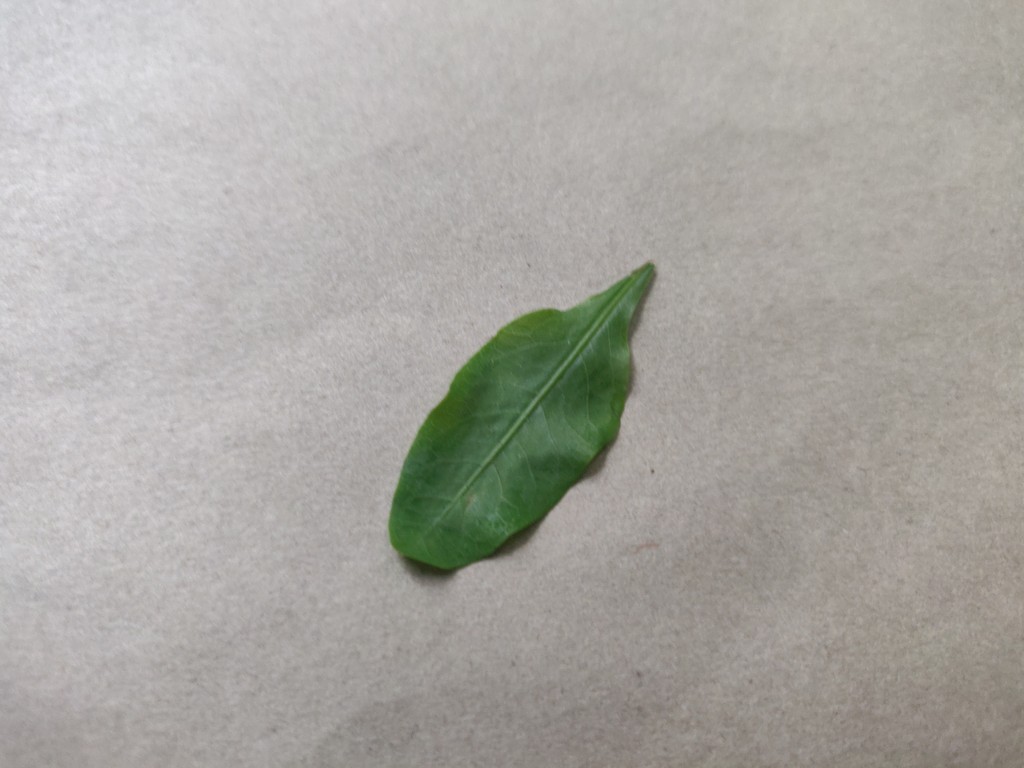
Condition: Healthy
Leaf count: single
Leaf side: front